Gerasimos Contomichalos

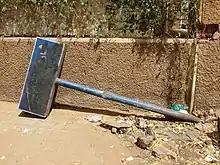
Sign of Contomichalos Street in Khartoum, name misspelled

Makris concludes that "If Capato represented the colourful and adventurous past of the Greek presence in the Sudan, Contomichalos personified the accomplishments of the mature community." Chaldeos argues that the life achievement of the "emblematic" magnate was "his great contribution to the progress, development, and prosperity of the country". A street in downtown Khartoum is named after Contomichalos, illustrating his outstanding status in the modern history of Sudan.